Nymphaea caatingae

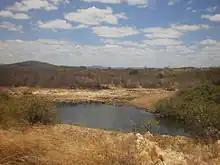
An exemplary aquatic habitat in the Caatinga of Brasil

In the Caatinga, it grows in temporary ponds, and in stagnant water. It is endemic to Brazil and occurs in the Caatinga, as well as the Atlantic rainforest.